The Hu

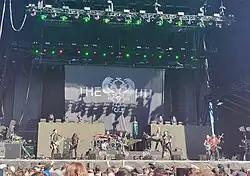
The Hu performing at Aftershock 2023

On 12 May 2022, the Hu released the single "This Is Mongol". "Black Thunder" followed on 8 July, and the band announced their second album, "Rumble of Thunder", which came out on 2 September. Songwriter Dashka described modern society and ancestral history as inspirations for the album, with a goal of expanding the sound outlined in "The Gereg". The band would return to Australia, where they spent lockdown in 2020, in August 2022.